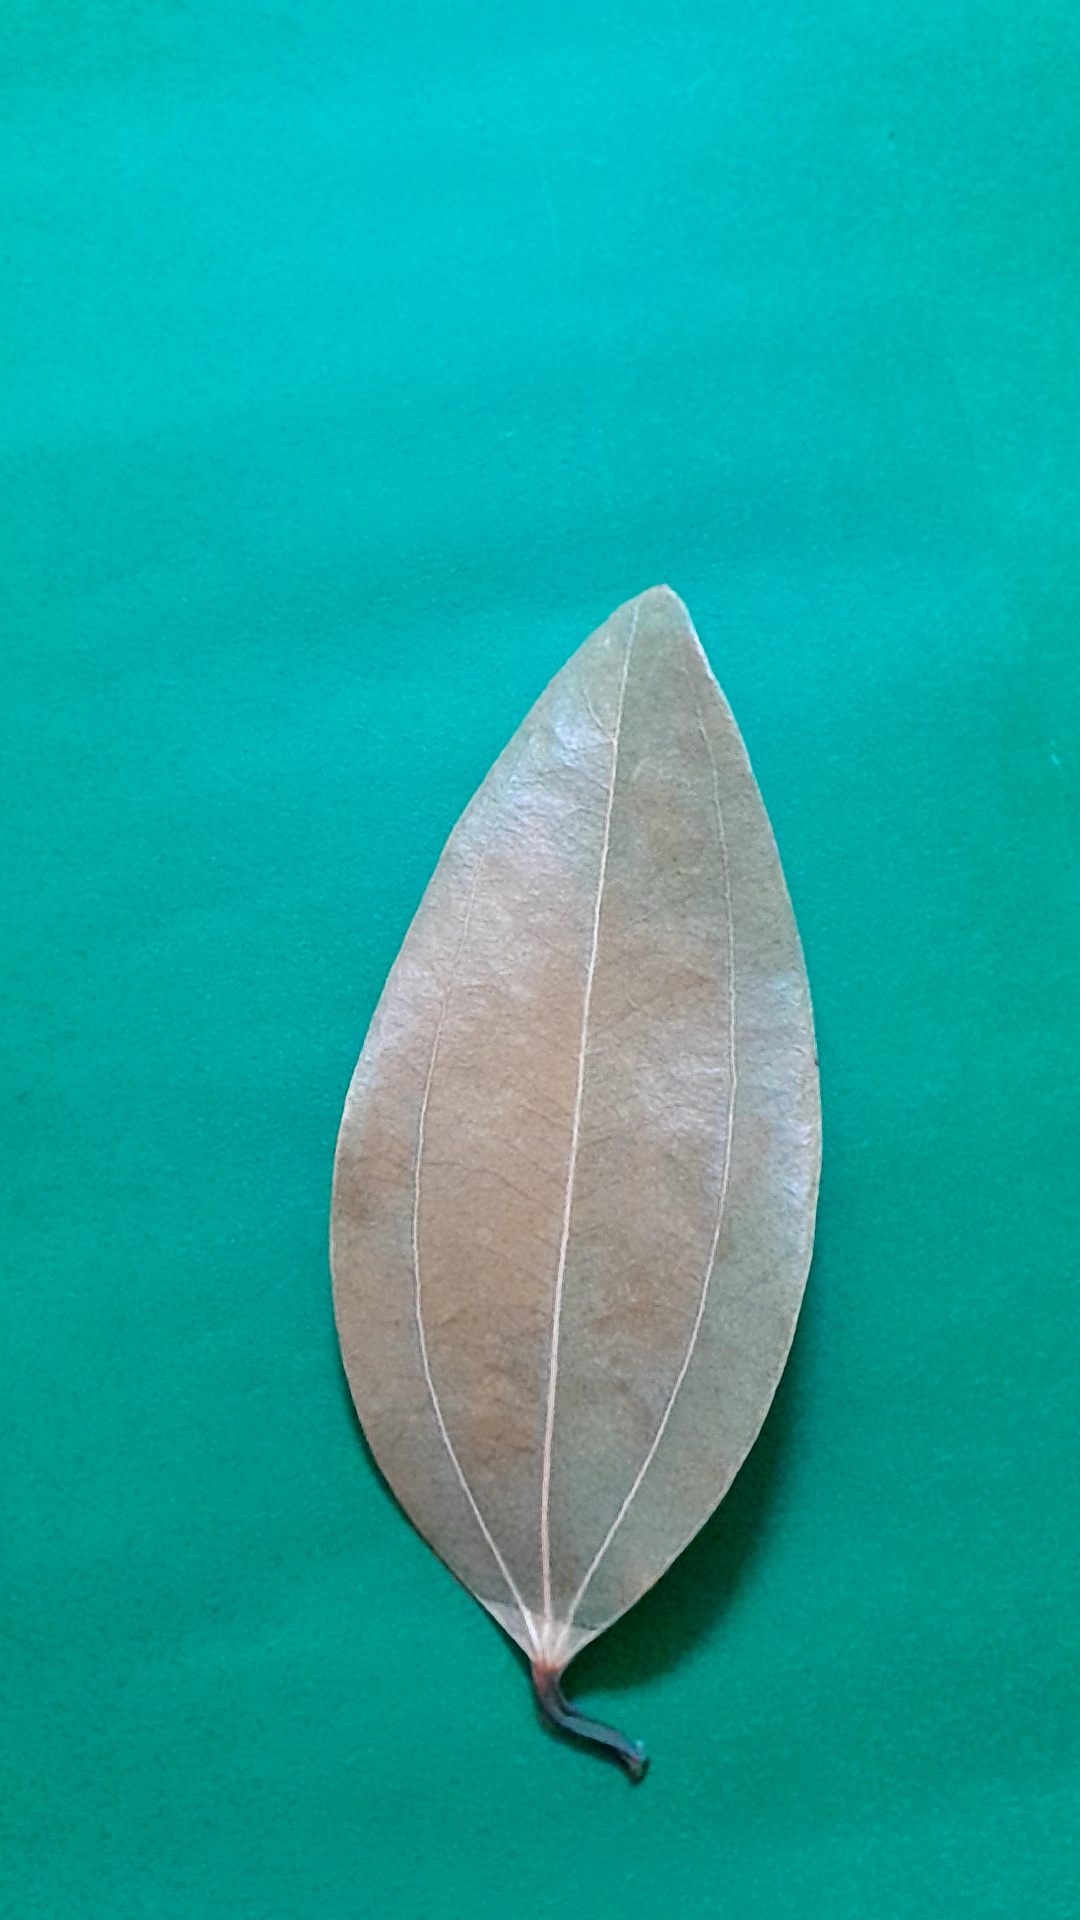
Label: Dry Leaf